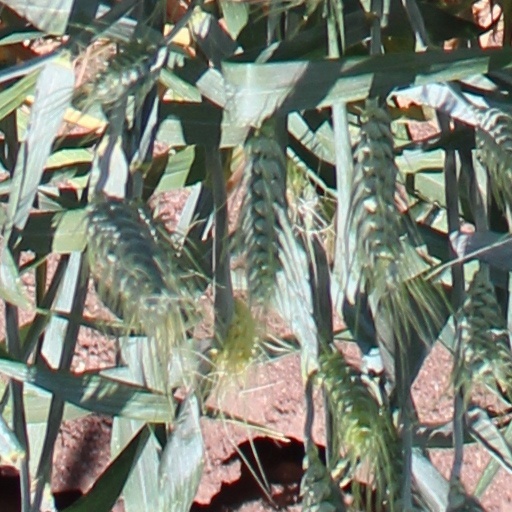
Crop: wheat